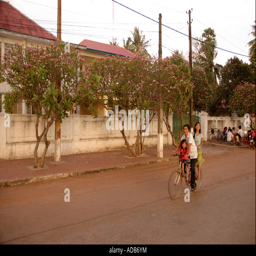
street scene with father and child on a bike in the laid back town